Sjur Helgeland

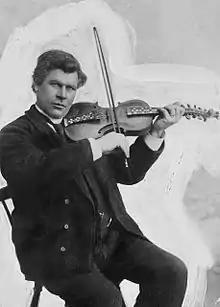
Sjur Larsson Helgeland by Bergen photographer Hulda Marie Bentzen

Sjur Larsson Helgeland (19 August 1858 − 12 April 1924) was a Norwegian hardingfele fiddler and composer.